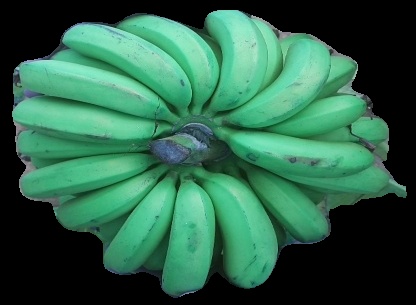
Variety: pachbale
Grade: grade2